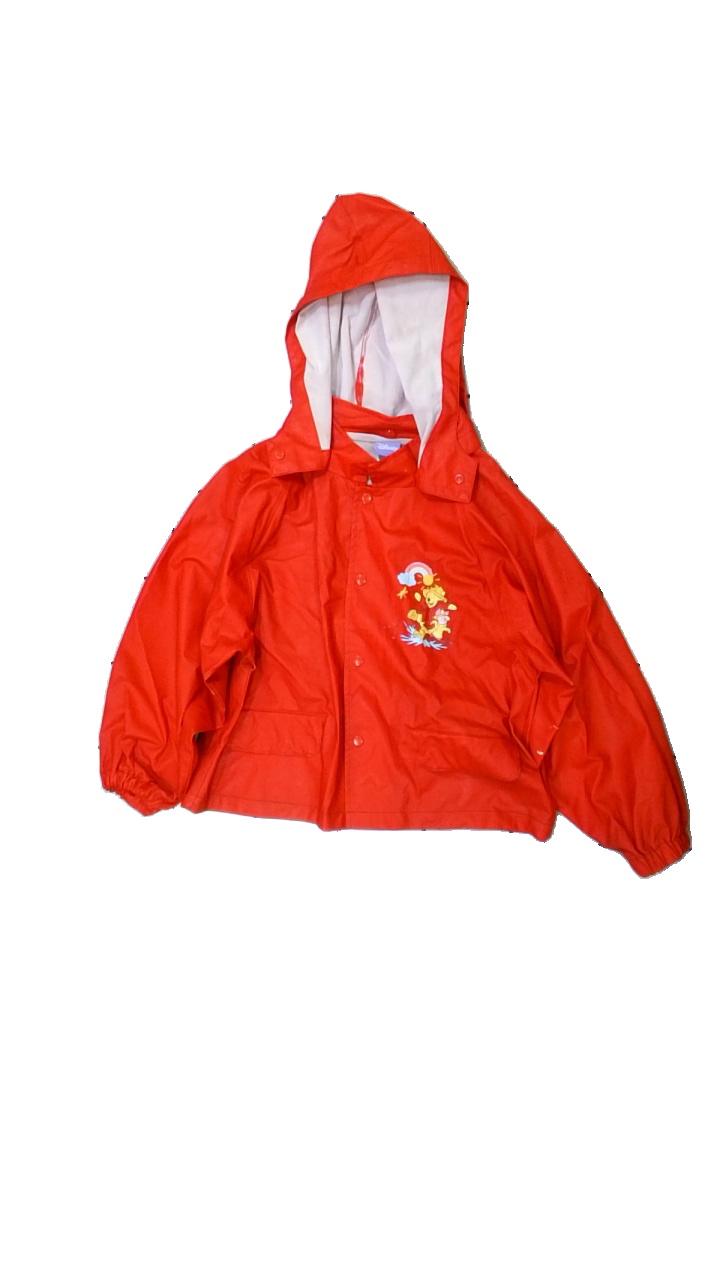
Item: Rain Jacket (Children)
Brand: Disney
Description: röd regn jacka med nalle phu på, galonen har spruckigt
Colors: Red, Yellow, Blue, Multicolor
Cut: Regular
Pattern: Animal print
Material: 100% polyester
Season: Autumn
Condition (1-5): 2
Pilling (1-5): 5
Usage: Export
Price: <50